Cave diving regions of the world

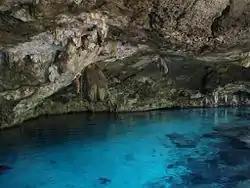
Entrance to Dos Ojos.JPG

In the Yucatán, the 1980s ended with the discoveries of the "Dos Ojos" and "Nohoch Nah Chich" cave systems which led into a long competition of which exploration team had the longest recorded underwater cave system in the world at the time.